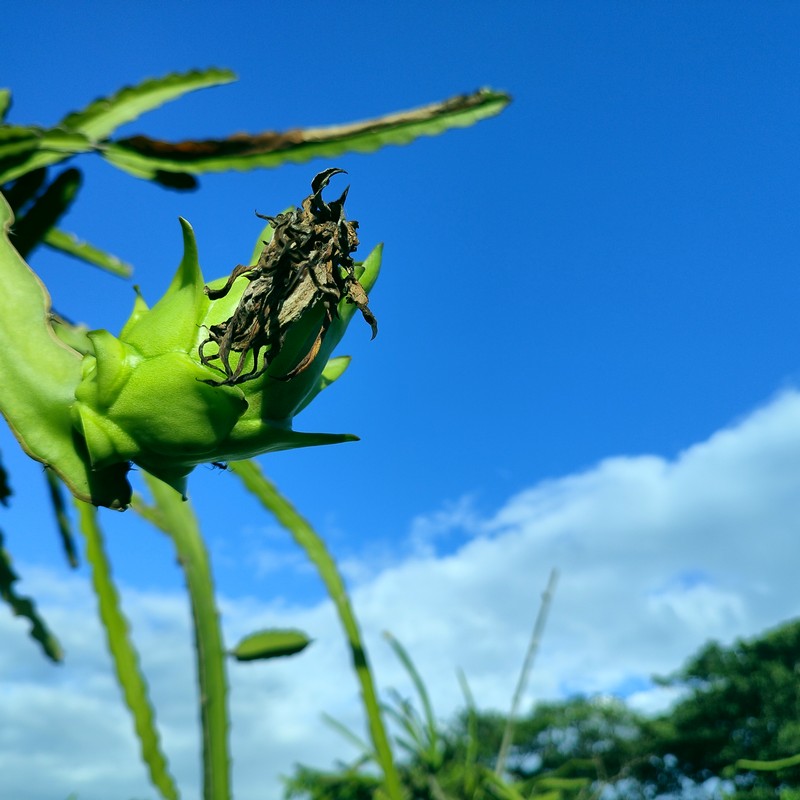
Label: Immature Dragon Fruit